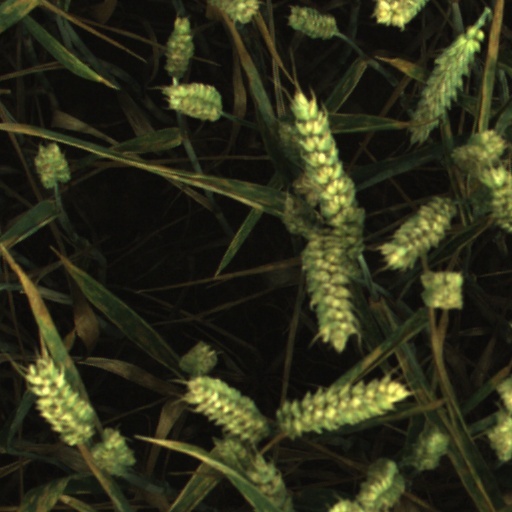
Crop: wheat